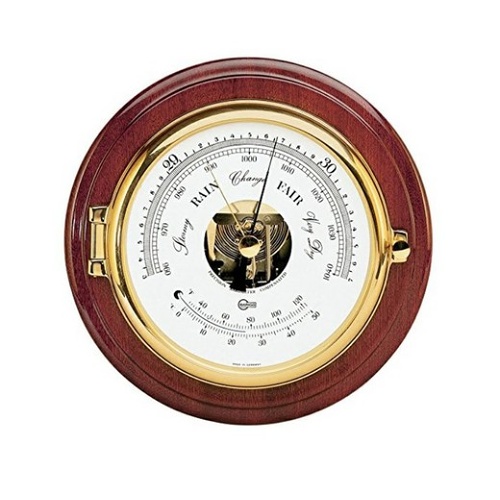
Barometer Aneroid
Barometer Aneroid Premium Quality: This Product is made of high-grade construction all the way through, excellent build quality and proven reliability across the range. Designed for use in professional laboratories but is an ideal choice for science classrooms and household use. If you need custom order with different sizes/ design, please contact us.
Brand: Vision International
Category: Hardware > Tools > Measuring Tools & Sensors > Barometers > Aneroid Barometers